RAF Andrews Field

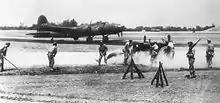
Douglas-Long Beach B-17F-25-DL Fortress Serial 42-3123 of the 96th Bomb Group at unfinished Andrews Field, 1943, Later transferred to the 381st Bomb Group at RAF Ridgewell, this aircraft crashed near Fladderlohhausen, 10-mile SE of Quakenbruck near Bremen Germany 8 October 1943. Ten crew KIA.

When opened in January 1943, Andrews Field was assigned to the VIII Bomber Command of Eighth Air Force, however it didn't receive its first combat group until May, when the 4th Bombardment Wing 96th Bombardment Group (Heavy) flying Boeing B-17 Flying Fortresses arrived from RAF Grafton Underwood (AAF-106) in Northamptonshire.